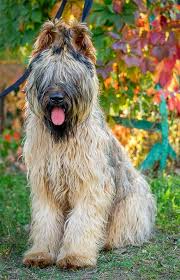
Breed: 230-n000041-briard